Glastonbury Festival

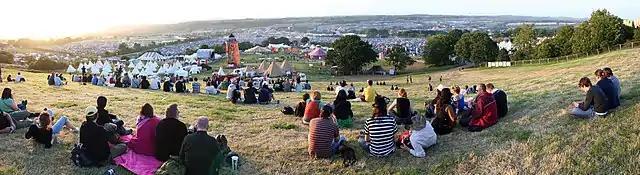
View over the Glastonbury Festival, 2009

The Glastonbury Festival 2009 took place between 24 and 28 June 2009. In marked contrast with previous years, the 137,500 tickets went on sale on 5 October 2008, earlier than ever before, with pre-registered customers able either to pay in full, or place a £50 reserve deposit to be paid by 1 February. Tickets for the festival sold out. The full line up was released on 25 May 2009 and included headliners Blur, Bruce Springsteen and Neil Young on the Pyramid Stage. The Other stage was headlined by The Prodigy, Bloc Party and Franz Ferdinand. Other notable performers included Jarvis Cocker, Fairport Convention (who played at the first Glastonbury Festival), Tom Jones, Steel Pulse, Doves, Lady Gaga, Jason Mraz, Nick Cave, Pete Doherty, Hugh Cornwell, Status Quo, The Gaslight Anthem (in which Springsteen appeared on stage during their song "The '59 Sound"), Madness, Dizzee Rascal, Crosby, Stills & Nash, Lily Allen, Kasabian and Florence and the Machine.